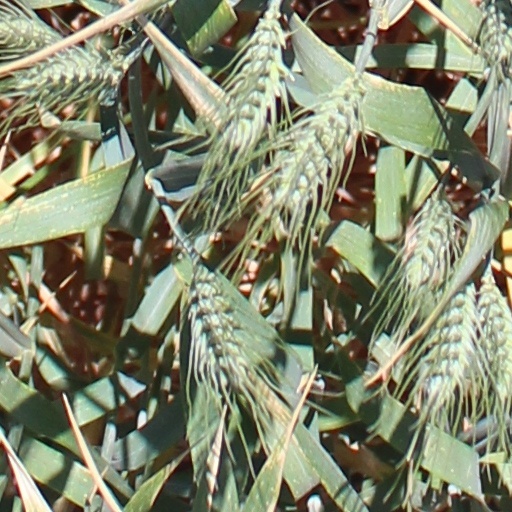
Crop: wheat